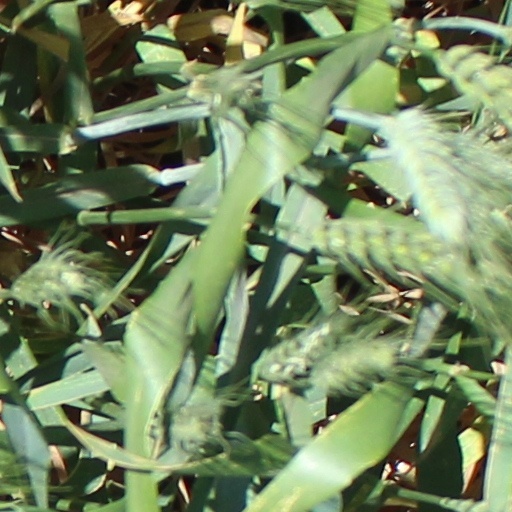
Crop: wheat